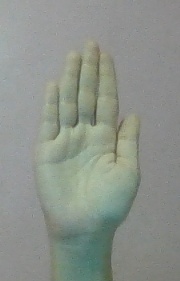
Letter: seen